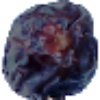
Label: Dates 1